Ventriloquist (character)

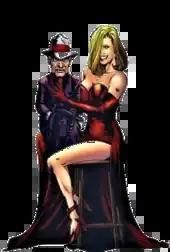
The second Ventriloquist (Peyton Riley). Interior art of "Detective Comics" #827 (March 2007), art by Don Kramer.

A new female Ventriloquist, called "Sugar" by Scarface, debuts in the pages of "Detective Comics". Sugar is a more compatible partner than Wesker, since Scarface no longer substitutes "B" with "G", and she is far more willing to commit violent crime. Riley owns multiple Scarface dummies and often uses them as explosives.